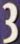
Number: 3